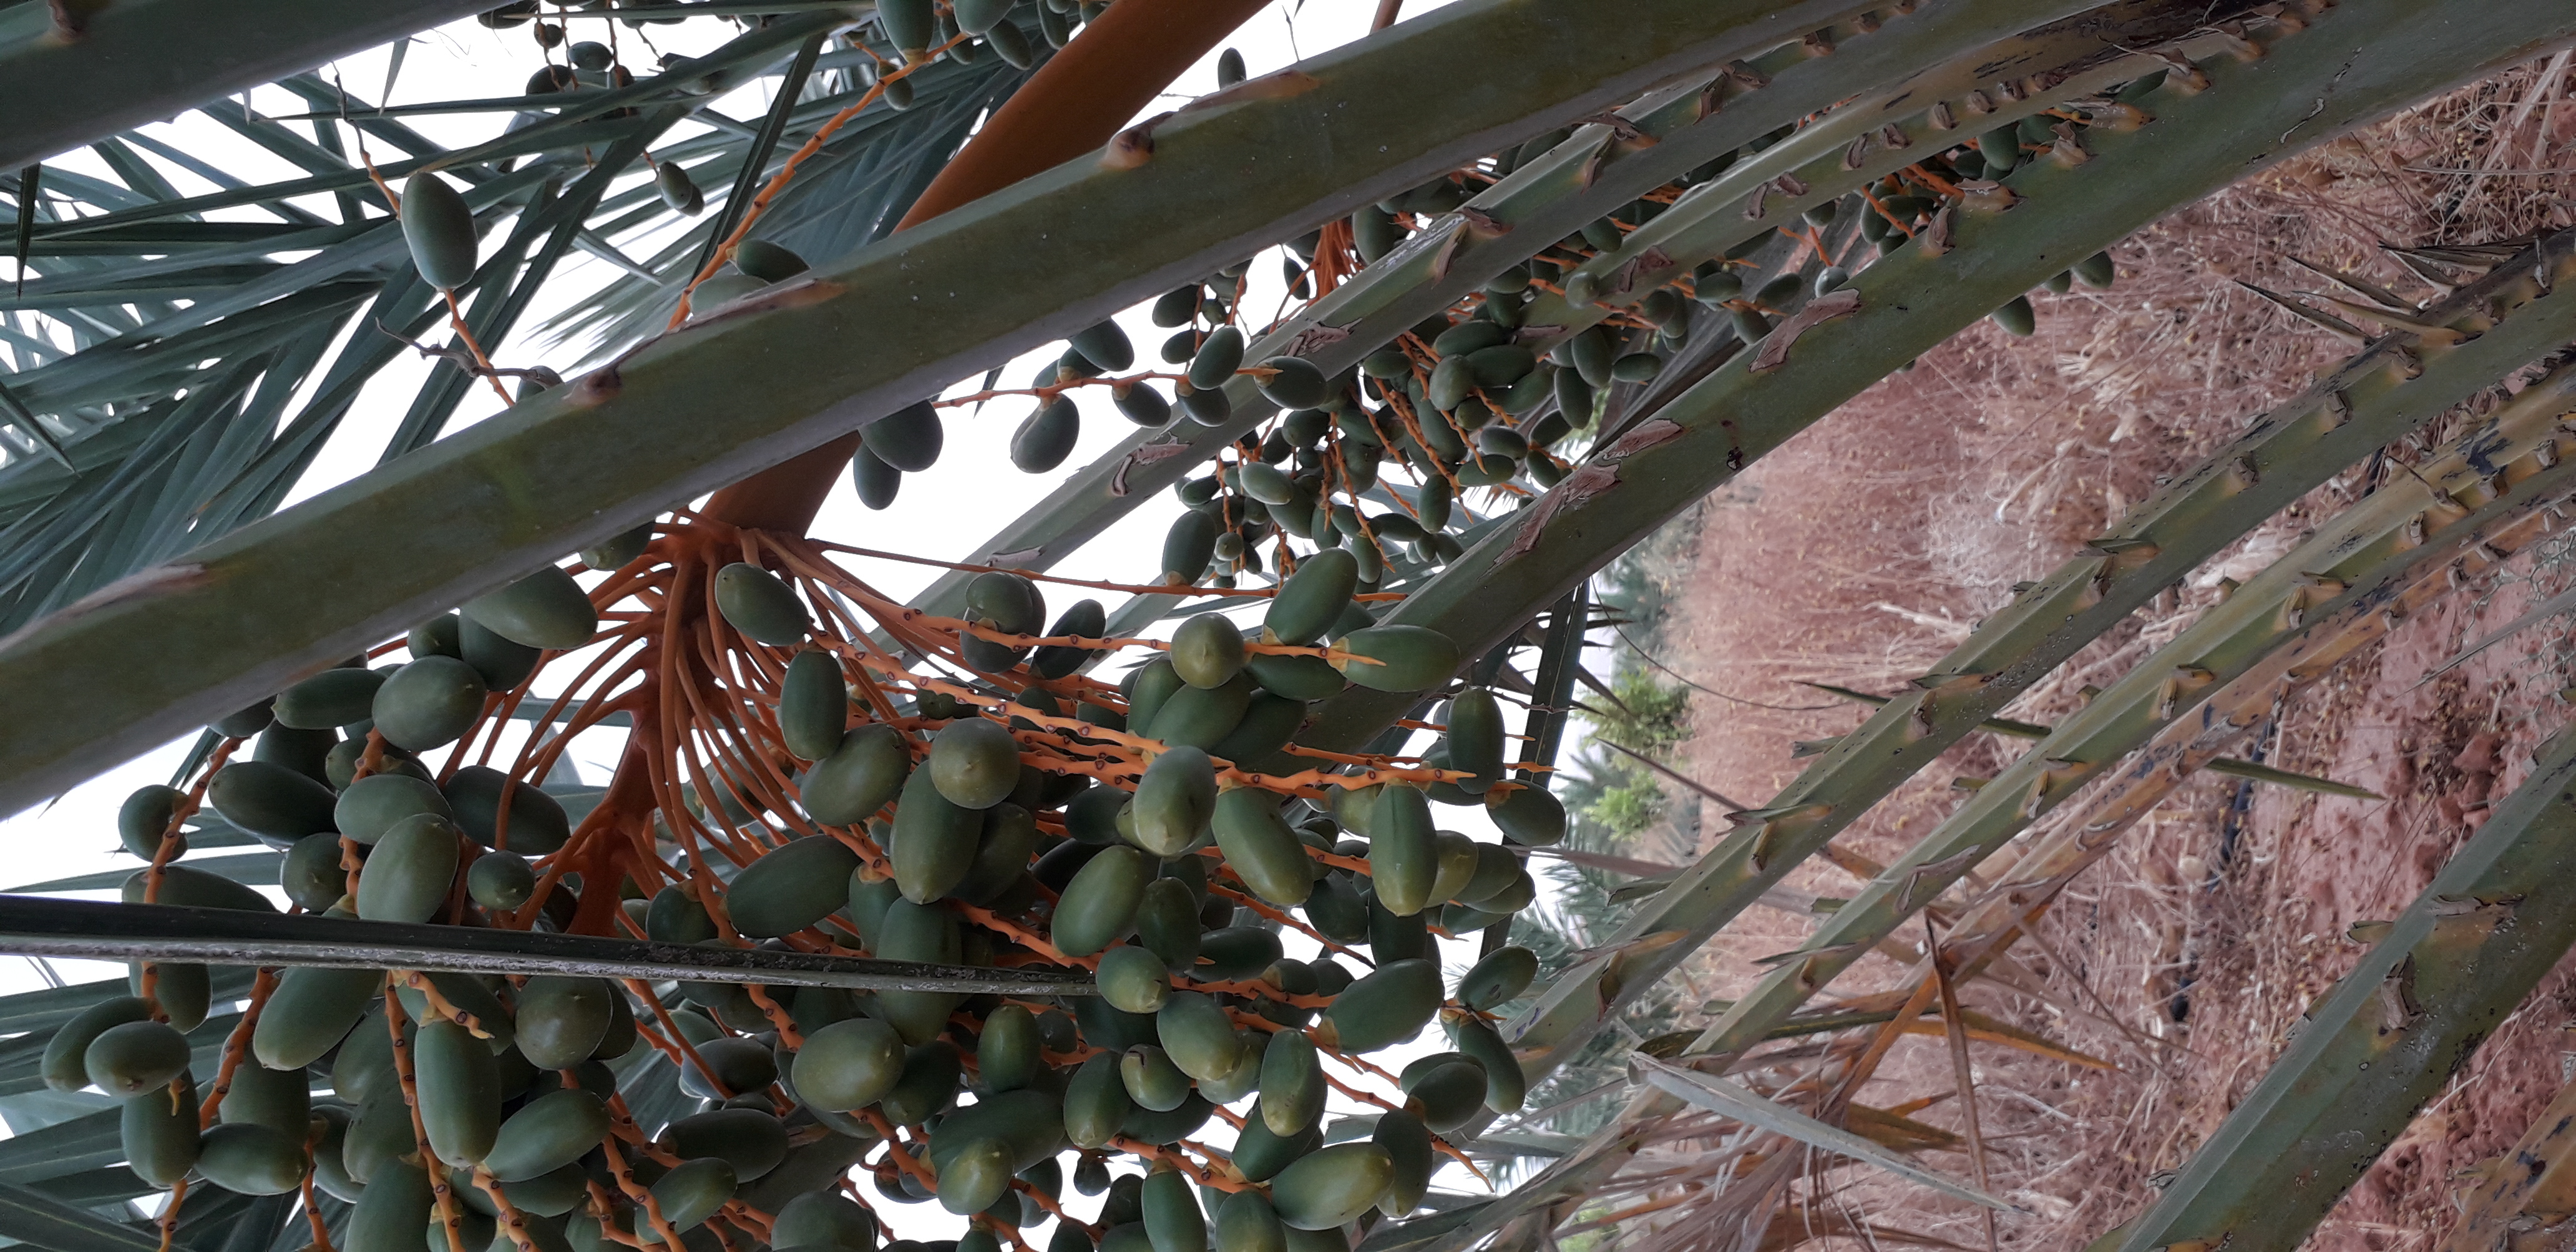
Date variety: kholt